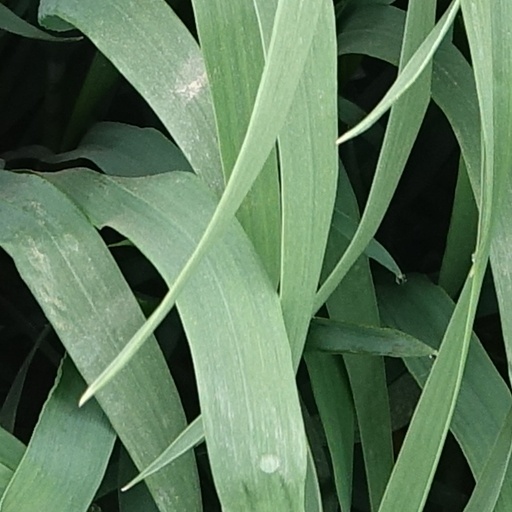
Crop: wheat